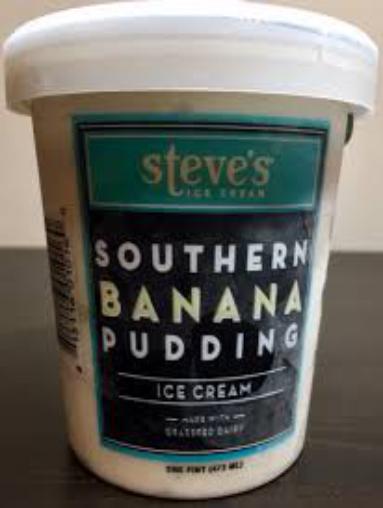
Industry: Food